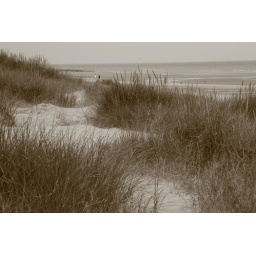
Looking through the sand dunes to the big beautiful beach at Thornham in Norfolk